2017 French Open

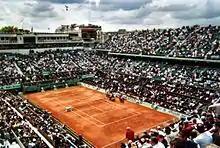
Court Philippe Chatrier where the Finals of the French Open took place.

The 2017 French Open was the 116th edition of the French Open and was held at Stade Roland Garros in Paris.